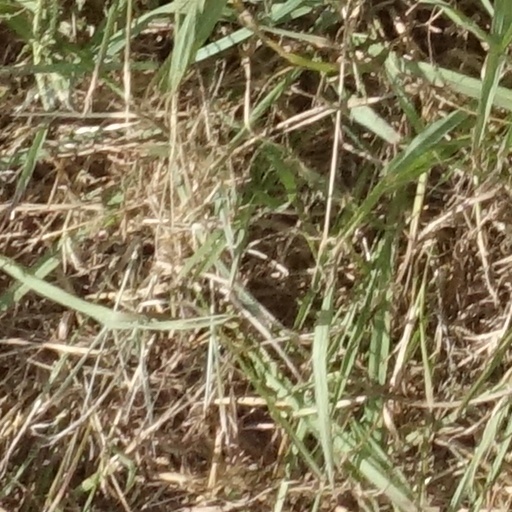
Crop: sorghum